Succinea putris

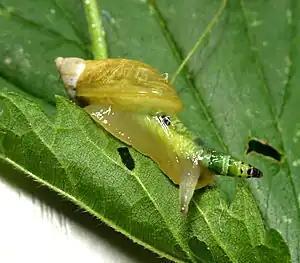
"Succinea putris" with the parasitic trematode "Leucochloridium paradoxum" inside its left tentacle

Parasites and parasitoids of this species include the trematodes "Leucochloridium paradoxum" and "L. perturbatum", and the fly "Pherbellia punctata".